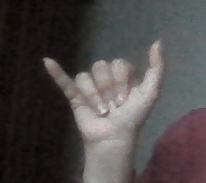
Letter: ya